List of companies of the European Union

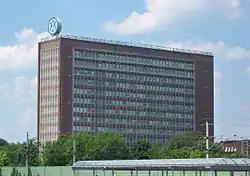
Volkswagen AG headquarters in Wolfsburg, Germany. Volkswagen is European Union's largest and the world's 15th largest company by revenue

These are the top 13 countries with the highest revenues from the top 500 companies as of August 2023 in the EU.